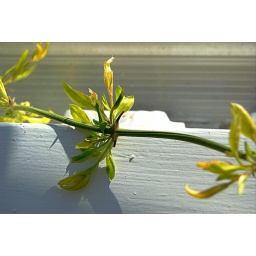
I love the colors of the jasmine plant against the white of the window sill.